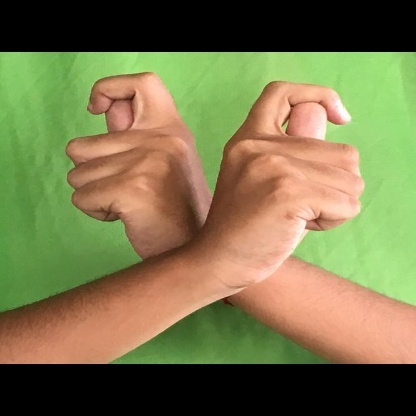
Mudra: Berunda